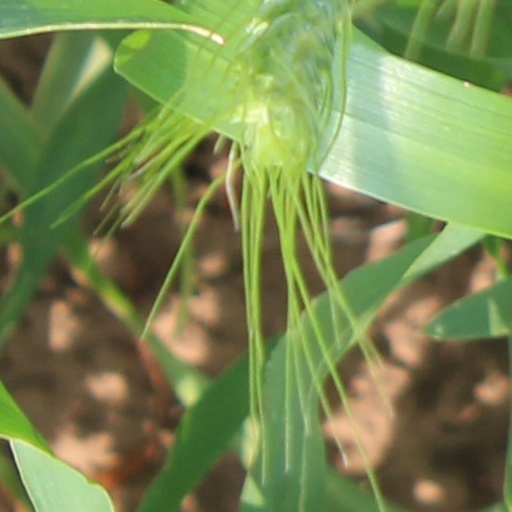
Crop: wheat